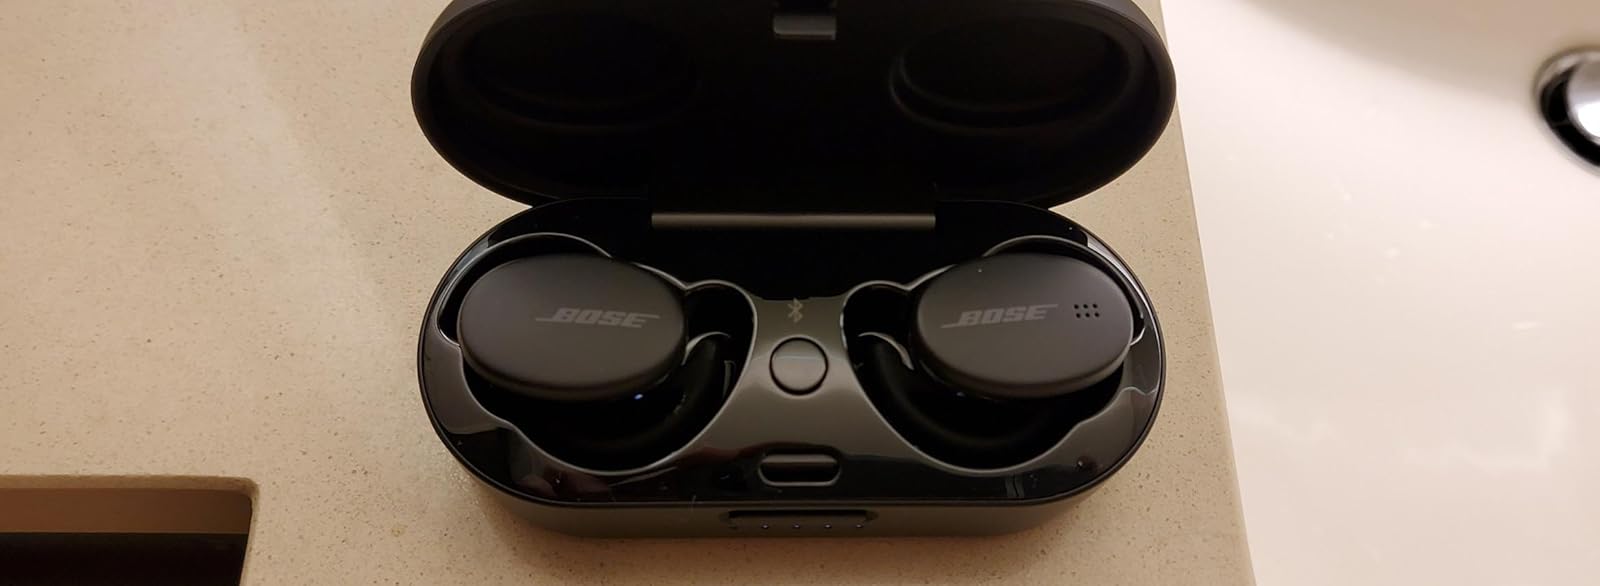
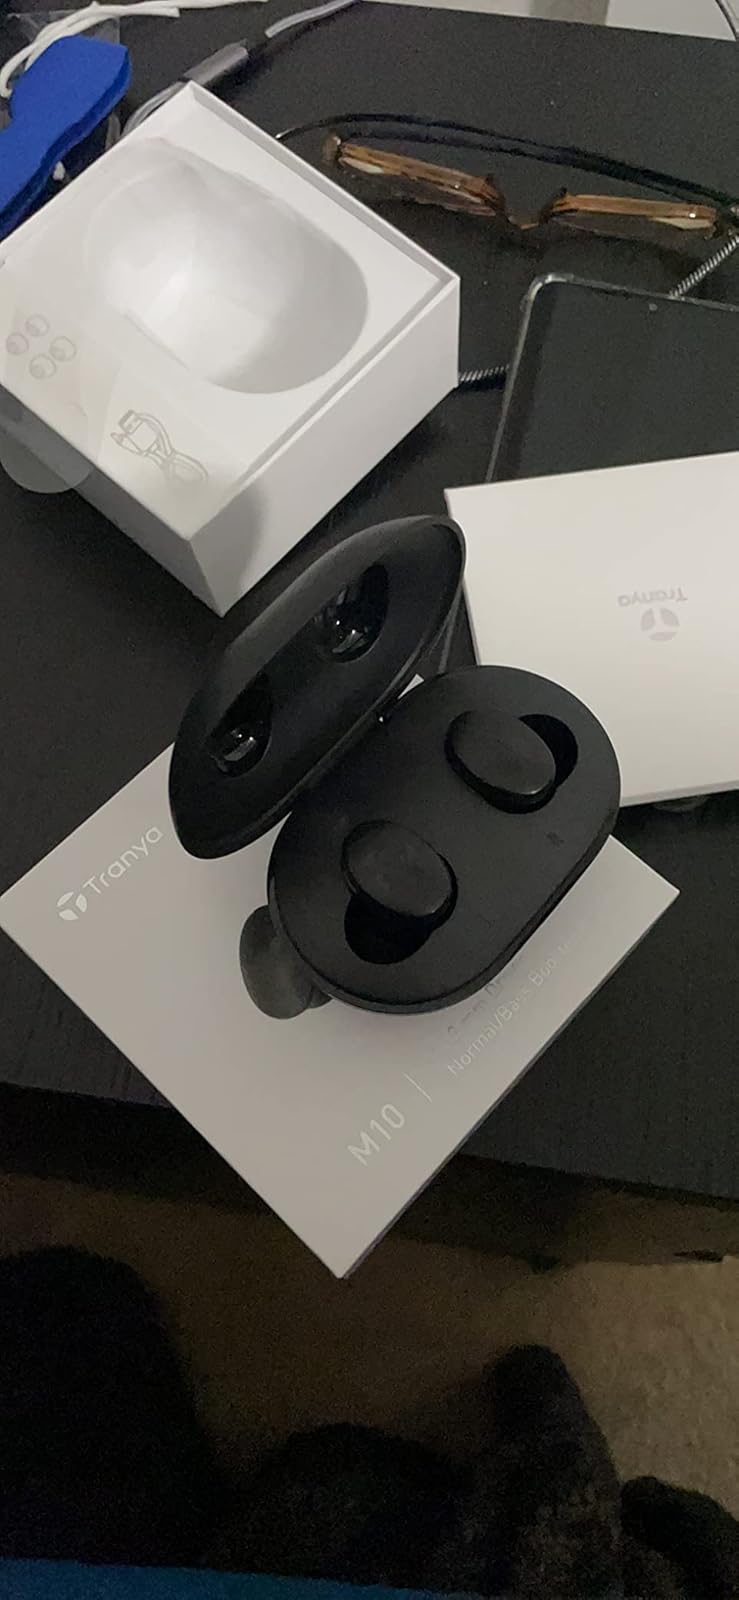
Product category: earbuds
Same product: no